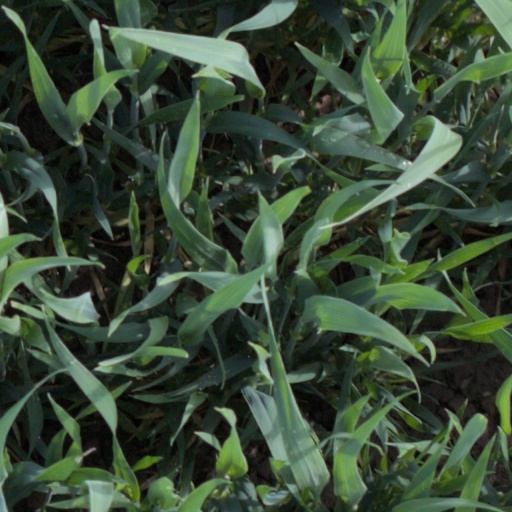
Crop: wheat